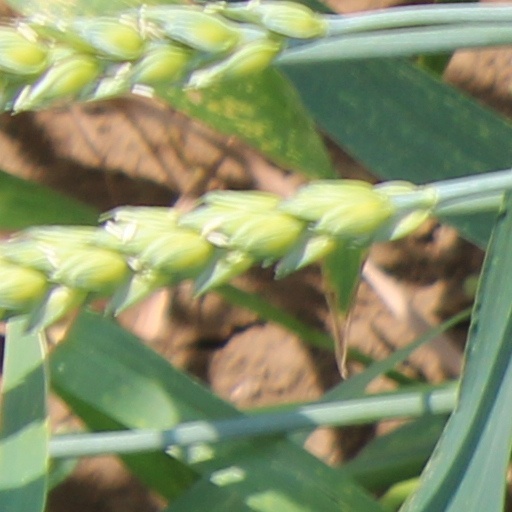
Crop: wheat